Charlotte of Lorraine

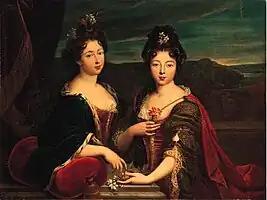

Another candidate was Louis Alexandre de Bourbon, Count de Toulouse, youngest son of Louis XIV and his mistress Madame de Montespan. Louis opposed the match and gave her a pension in return for her losses. She died unmarried having outlived her many siblings.